Chewits

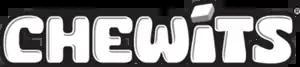
The former logo of Chewits used from 2009 to 2019

Chewits is the brand name of a cuboid-shaped, soft chewy candy manufactured by Cloetta.